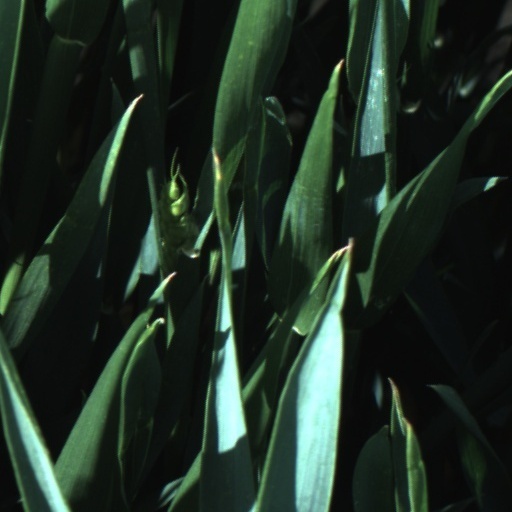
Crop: wheat